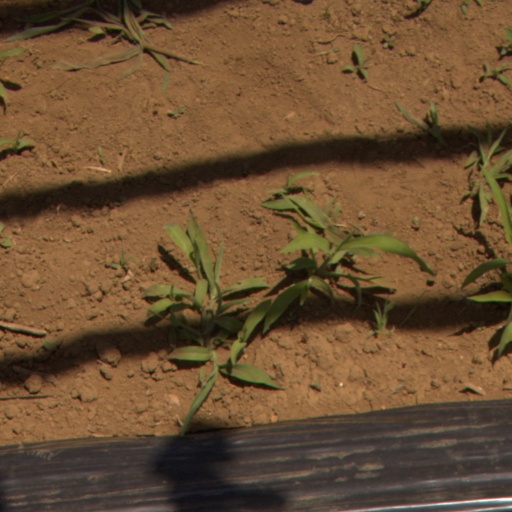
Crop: Jerusalem artichoke